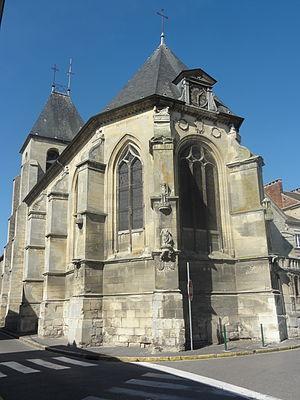
Chevet.
L'église Saint-Denis est une église catholique paroissiale située à Neuilly-en-Thelle, dans le département de l'Oise, en France. Sa construction a commencé après la donation de la collation de la cure à l'abbaye Saint-Vincent de Senlis en 1187. Mais les seuls éléments significatifs qui subsistent de la première campagne de construction sont la façade et une partie de la base du clocher, avec sa voûte d'ogives. Des réparations ont été nécessaires après la Grande Jacquerie en 1358, et ont laissé les chapiteaux au sud de la base du clocher et deux baies à remplage. La modeste nef a si souvent été retouchée qu'elle a perdu tout caractère, et son unique bas-côté a été rebâti en 1842. Le clocher a quant à lui été reconstruit après un incendie en 1711. L'église Saint-Denis vaut donc surtout pour son vaste chœur Renaissance de trois travées, terminée par une abside à trois pans, et accompagné d'un collatéral au nord. Ce chœur est de dimensions généreuses, et s'il ne constitue pas un chef-d'œuvre, offre néanmoins une modénature atypique, et des supports des voûtes d'une conception originale.